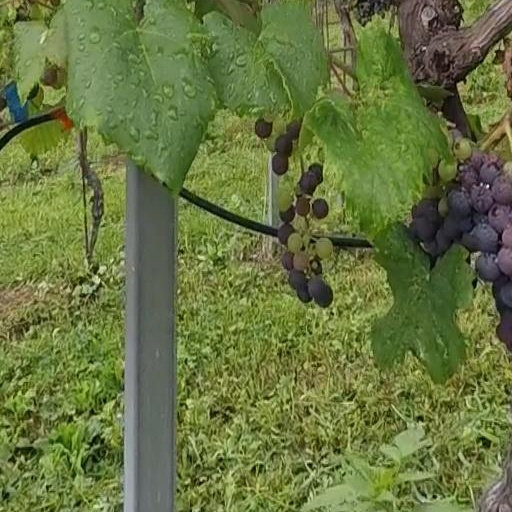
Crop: grape